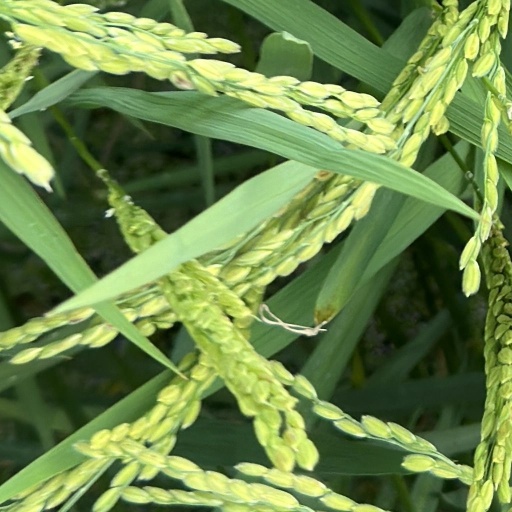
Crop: rice